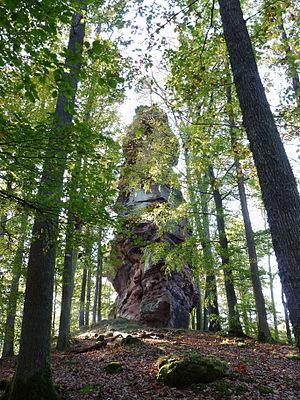
Erbsenfelsen (Moselle)
Le parc naturel régional des Vosges du Nord est situé à cheval sur les départements du Bas-Rhin et de la Moselle.
La Lorraine est une région historique et culturelle du nord-est de la France à la frontière avec la Belgique, le Luxembourg et l'Allemagne. Elle est constituée des départements de Meurthe-et-Moselle, de la Meuse, de la Moselle et des Vosges. Son nom est hérité de Lothaire II de Lotharingie et ses habitants sont appelés les Lorrains.